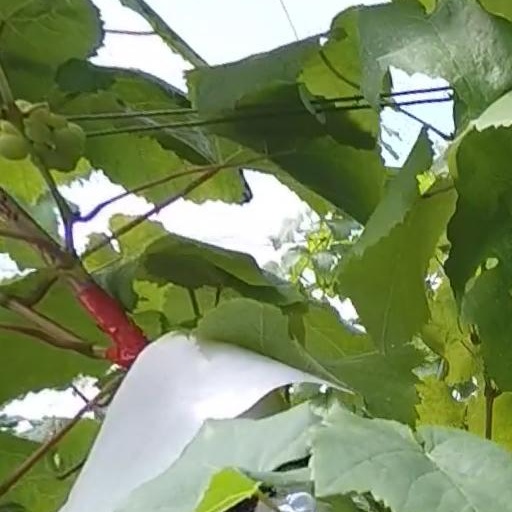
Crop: grape